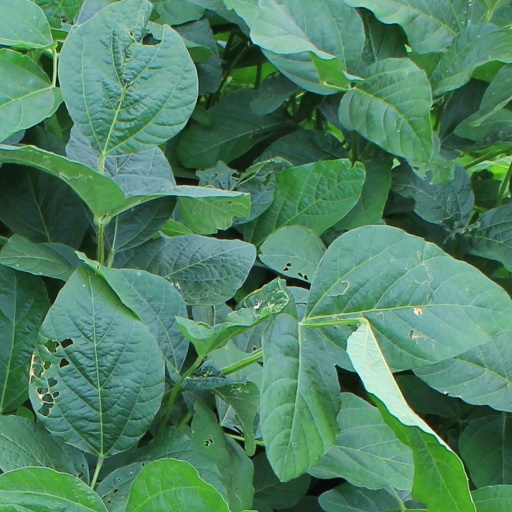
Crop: soybean